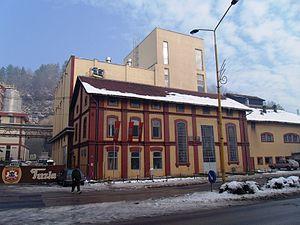
Tuzla est une ville de Bosnie-Herzégovine située dans le canton de Tuzla et dans la Fédération de Bosnie-et-Herzégovine. Selon les premiers résultats du recensement bosnien de 2013, la ville intra muros compte 80 570 habitants et sa zone métropolitaine, appelée « Ville de Tuzla », 120 441.